Whirlo

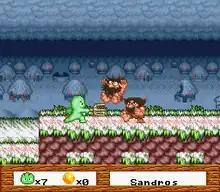
Gameplay screenshot

The game is set in a time when the actions of the Valkyrie have become legendary. The story tells of events leading up to the initial meeting between the Valkyrie and Krino Xandra. At the beginning of the game, Xandra is living a peaceful and happy life deep in the countryside with his wife and son in the Land of Marvel.